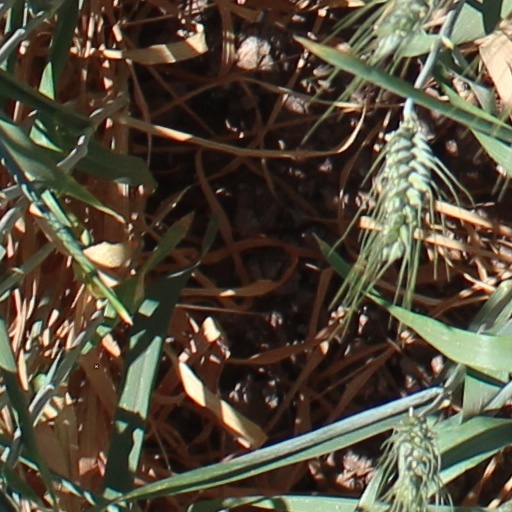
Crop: wheat